Mary Fowler (soccer)

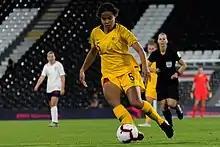
Fowler playing for Australia in the 2019 friendly against England

As a teenager, Fowler resisted attempts by the Football Association of Ireland to poach her from Football Australia's youth system. In 2018, she was added to the Australian squad for the Tournament of Nations. She made her debut late in the game against Brazil, thus becoming the fifth youngest player for the Matildas at 15 years and 162 days.